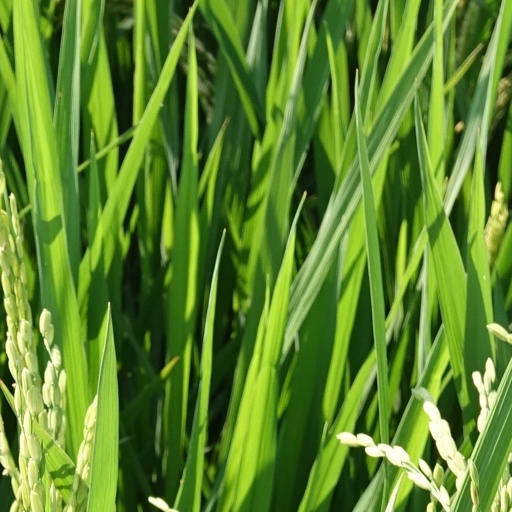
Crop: rice